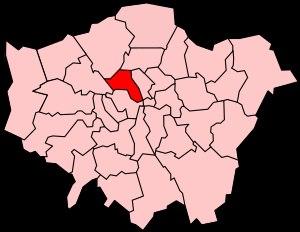
Ceci est une liste des districts du Borough londonien de Camden.